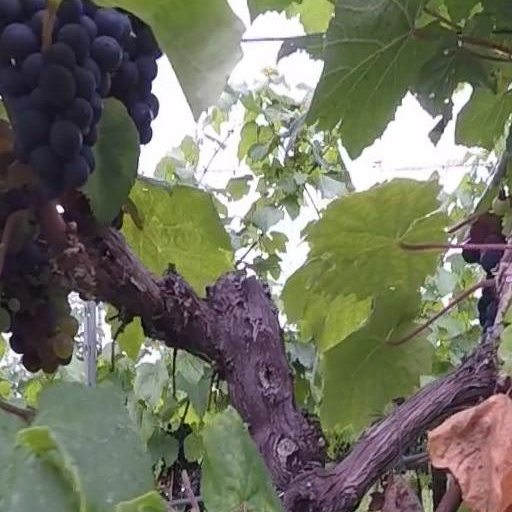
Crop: grape